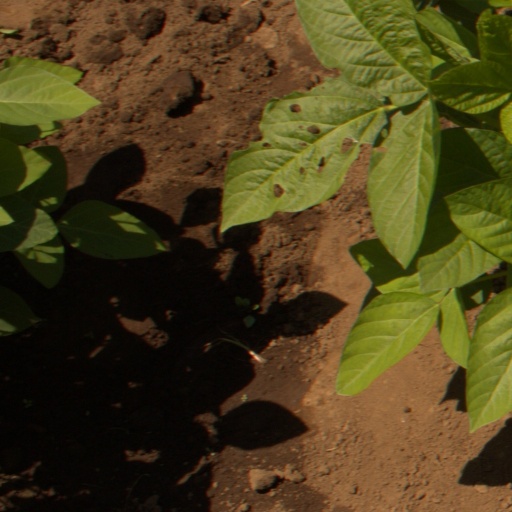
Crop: soybean